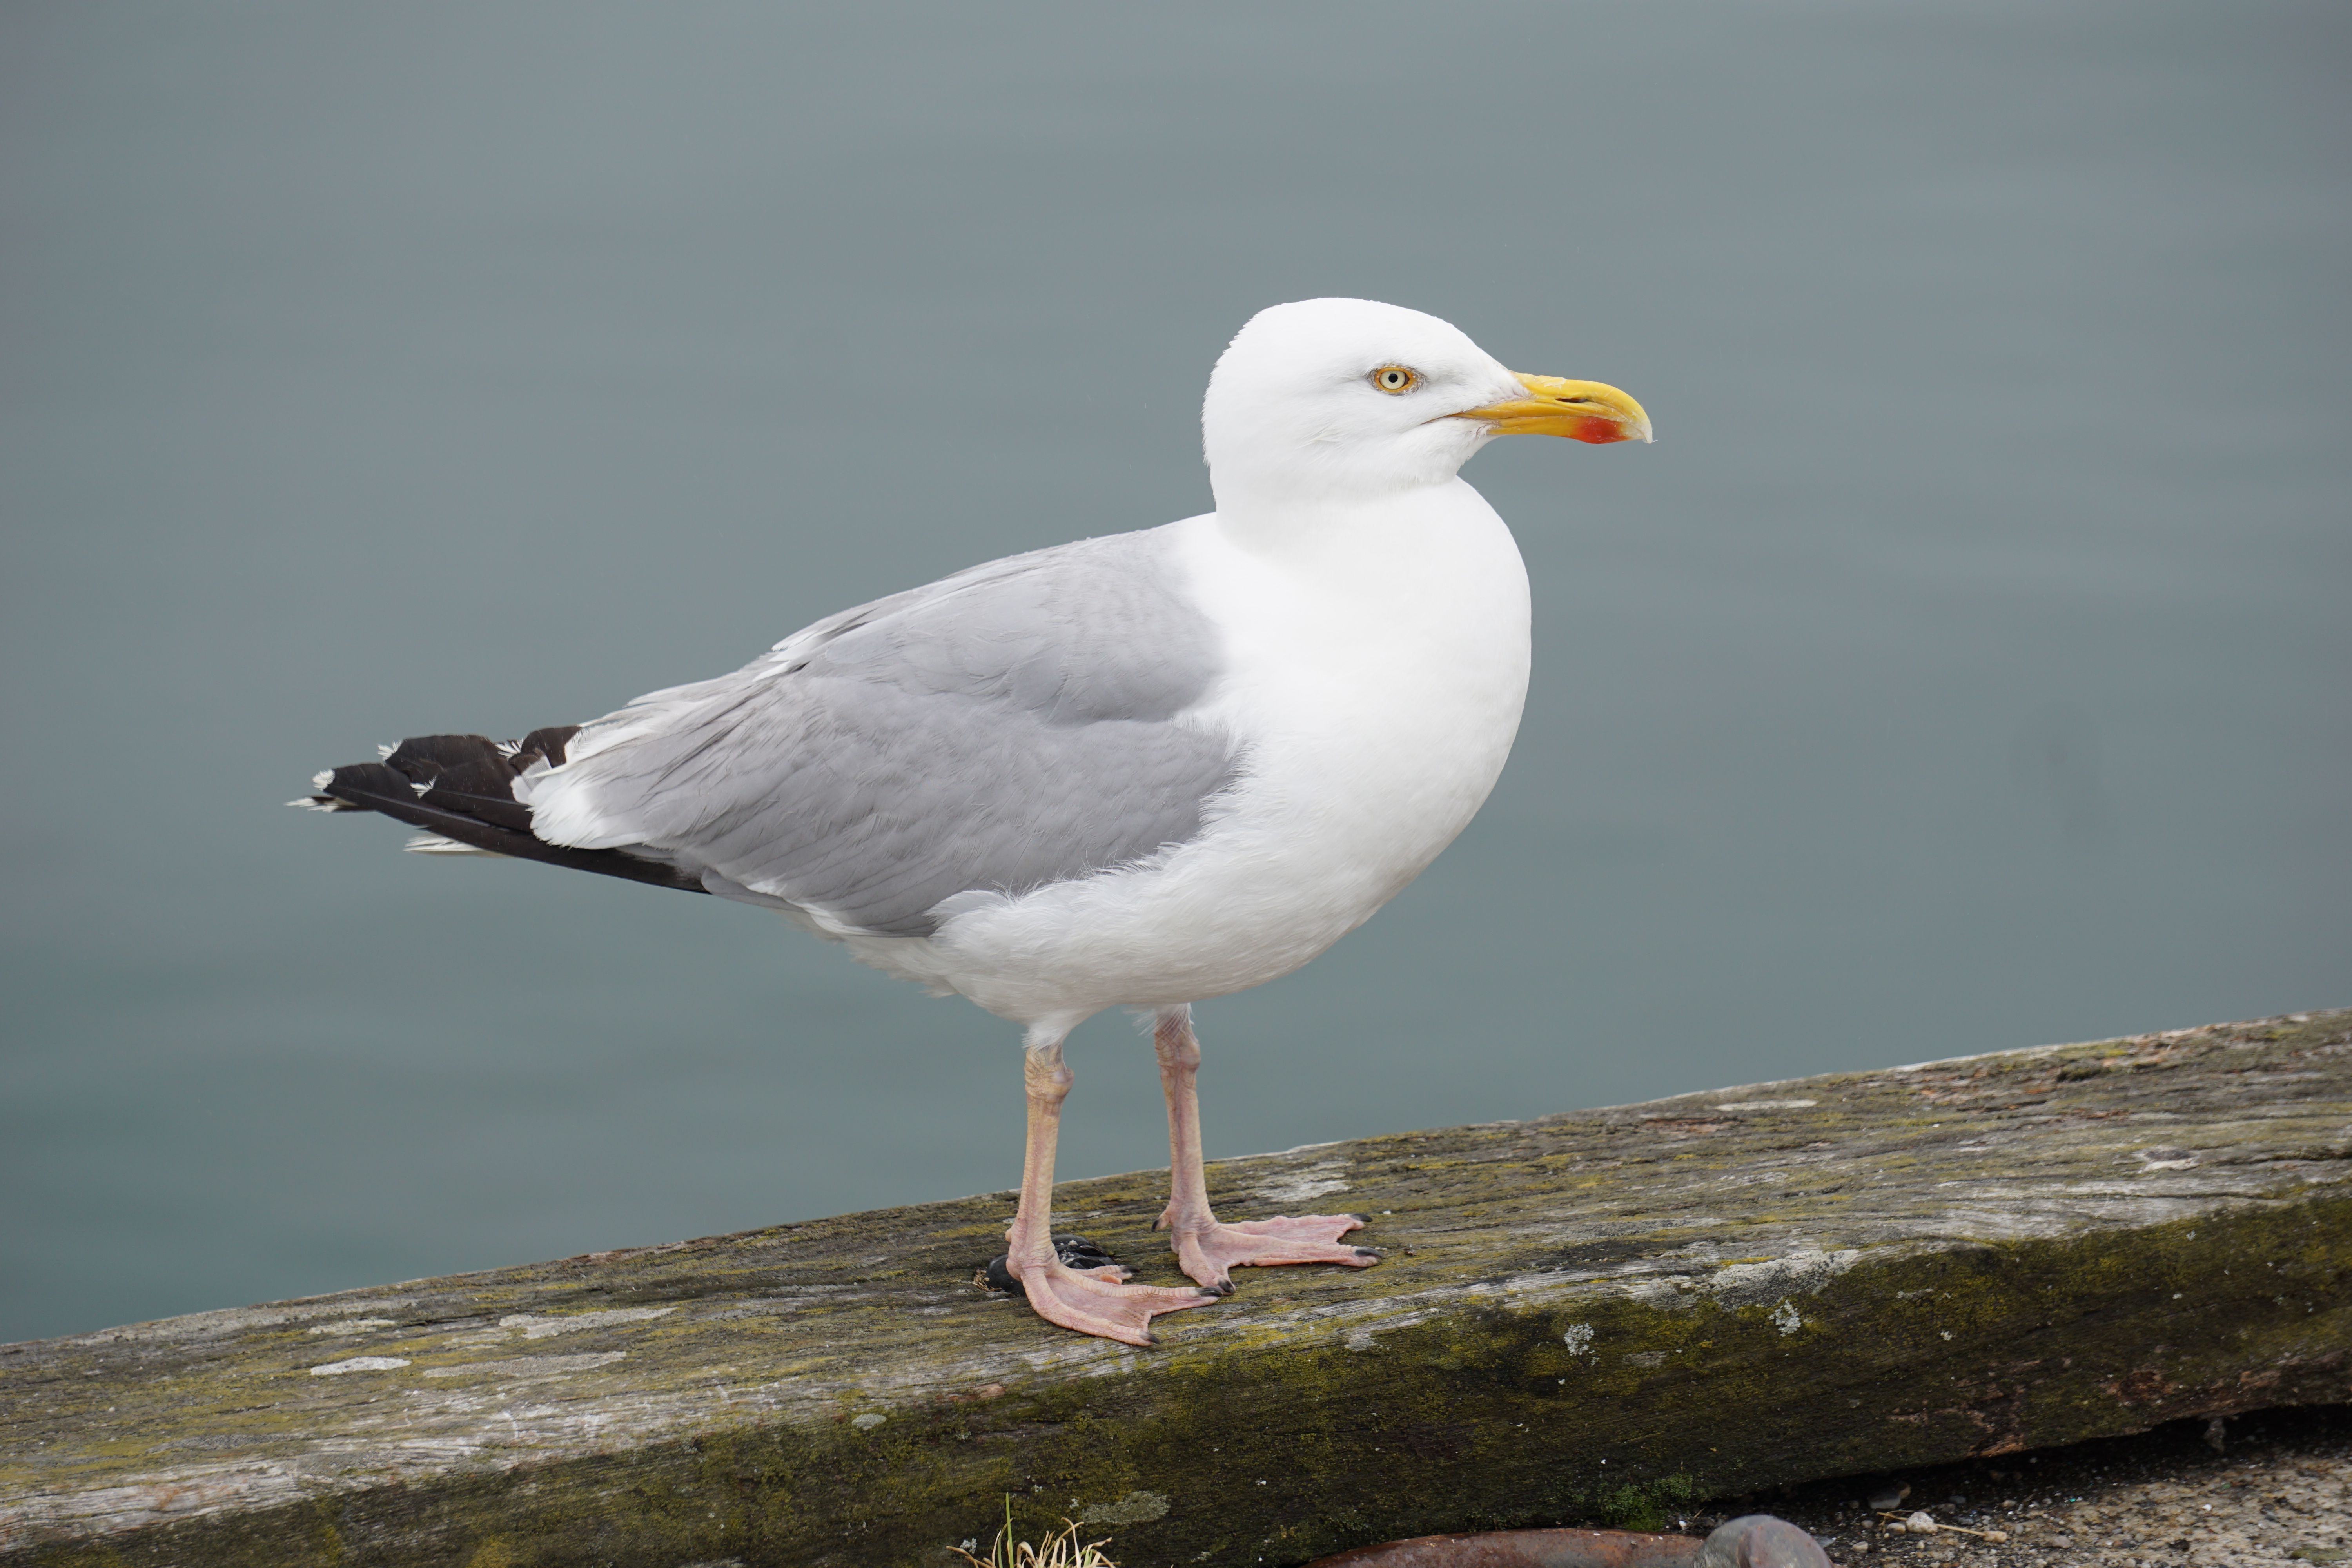
sea, nature, ocean, bird, animal, seabird, wildlife, gull, beak, fauna, sea bird, ornithology, vertebrate, charadriiformes, european herring gull, great black backed gull